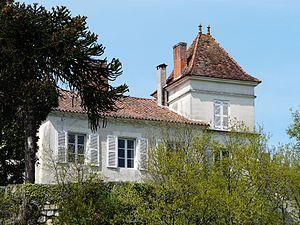
La partie nord de la façade est du château de la Barde, Creyssac, Dordogne, France.